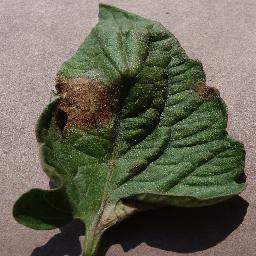
Label: Tomato___Late_blight